2012 StarCraft II World Championship Series

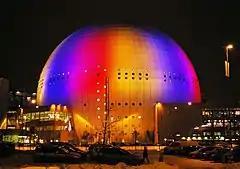
The 2012 European finals were held in the Ericsson Globe in Sweden.

The 2012 WCS European finals took place in the Ericsson Globe in Sweden on September 15–16 with a prize pool of $60,000 Also The top six players from the event qualified for the World Championship finals.